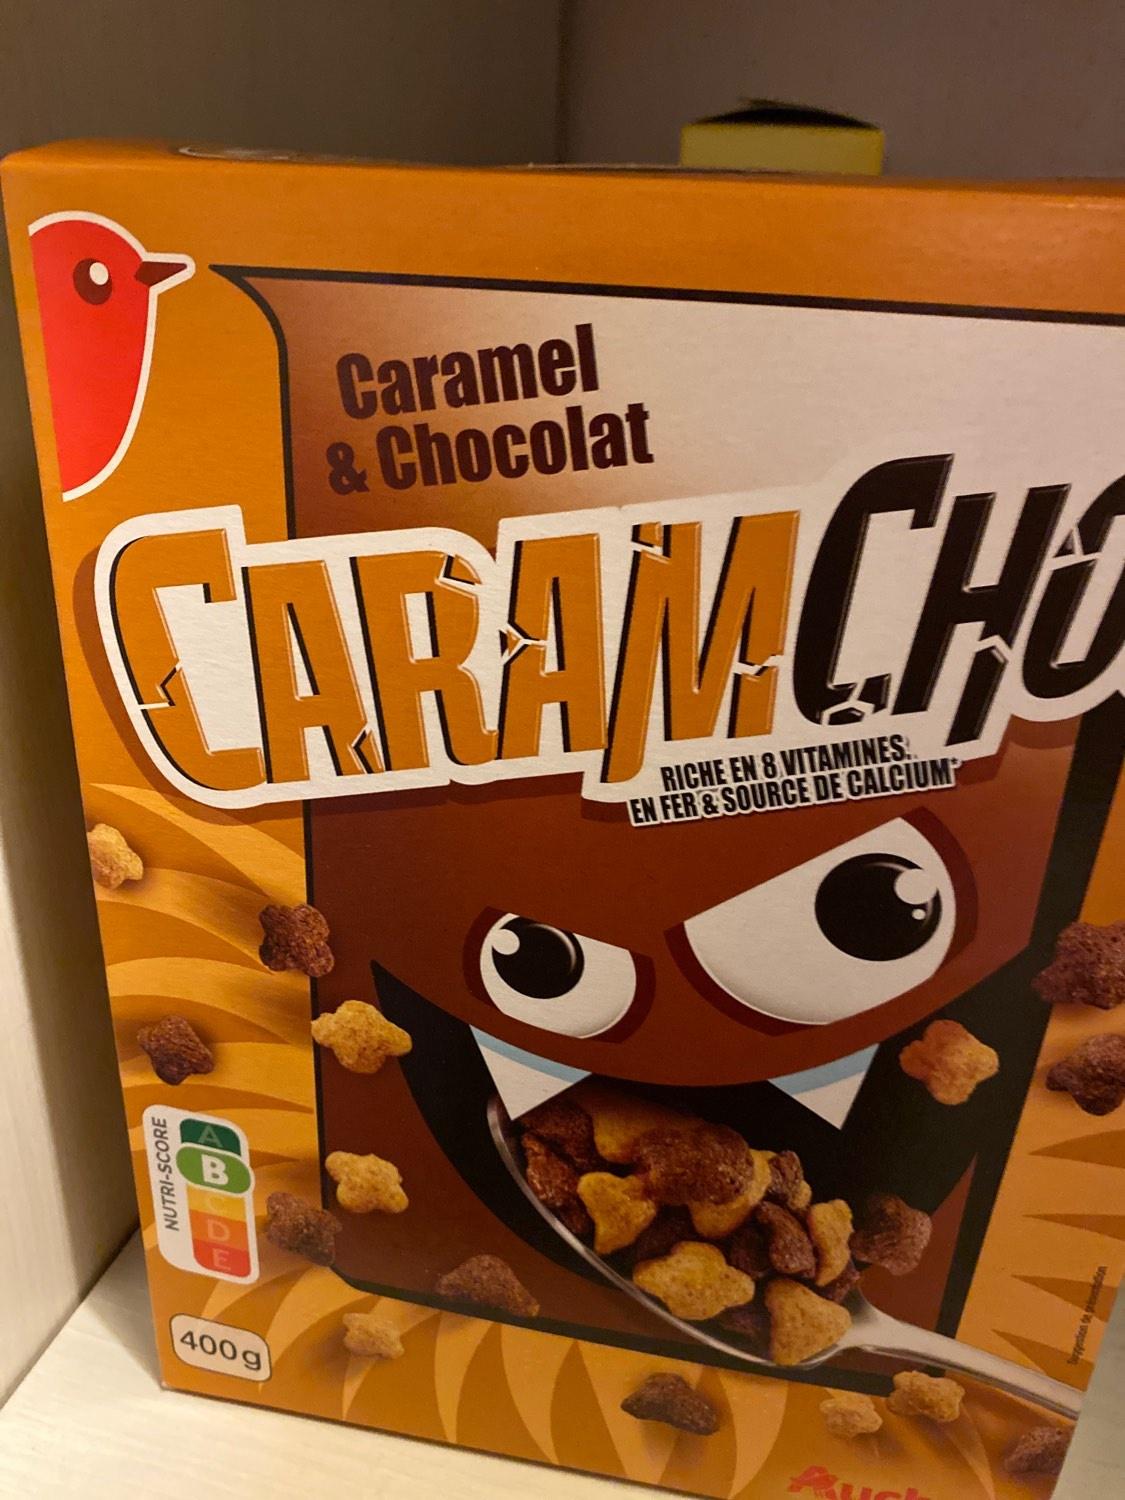
Nutri-Score label: nutriscore-b